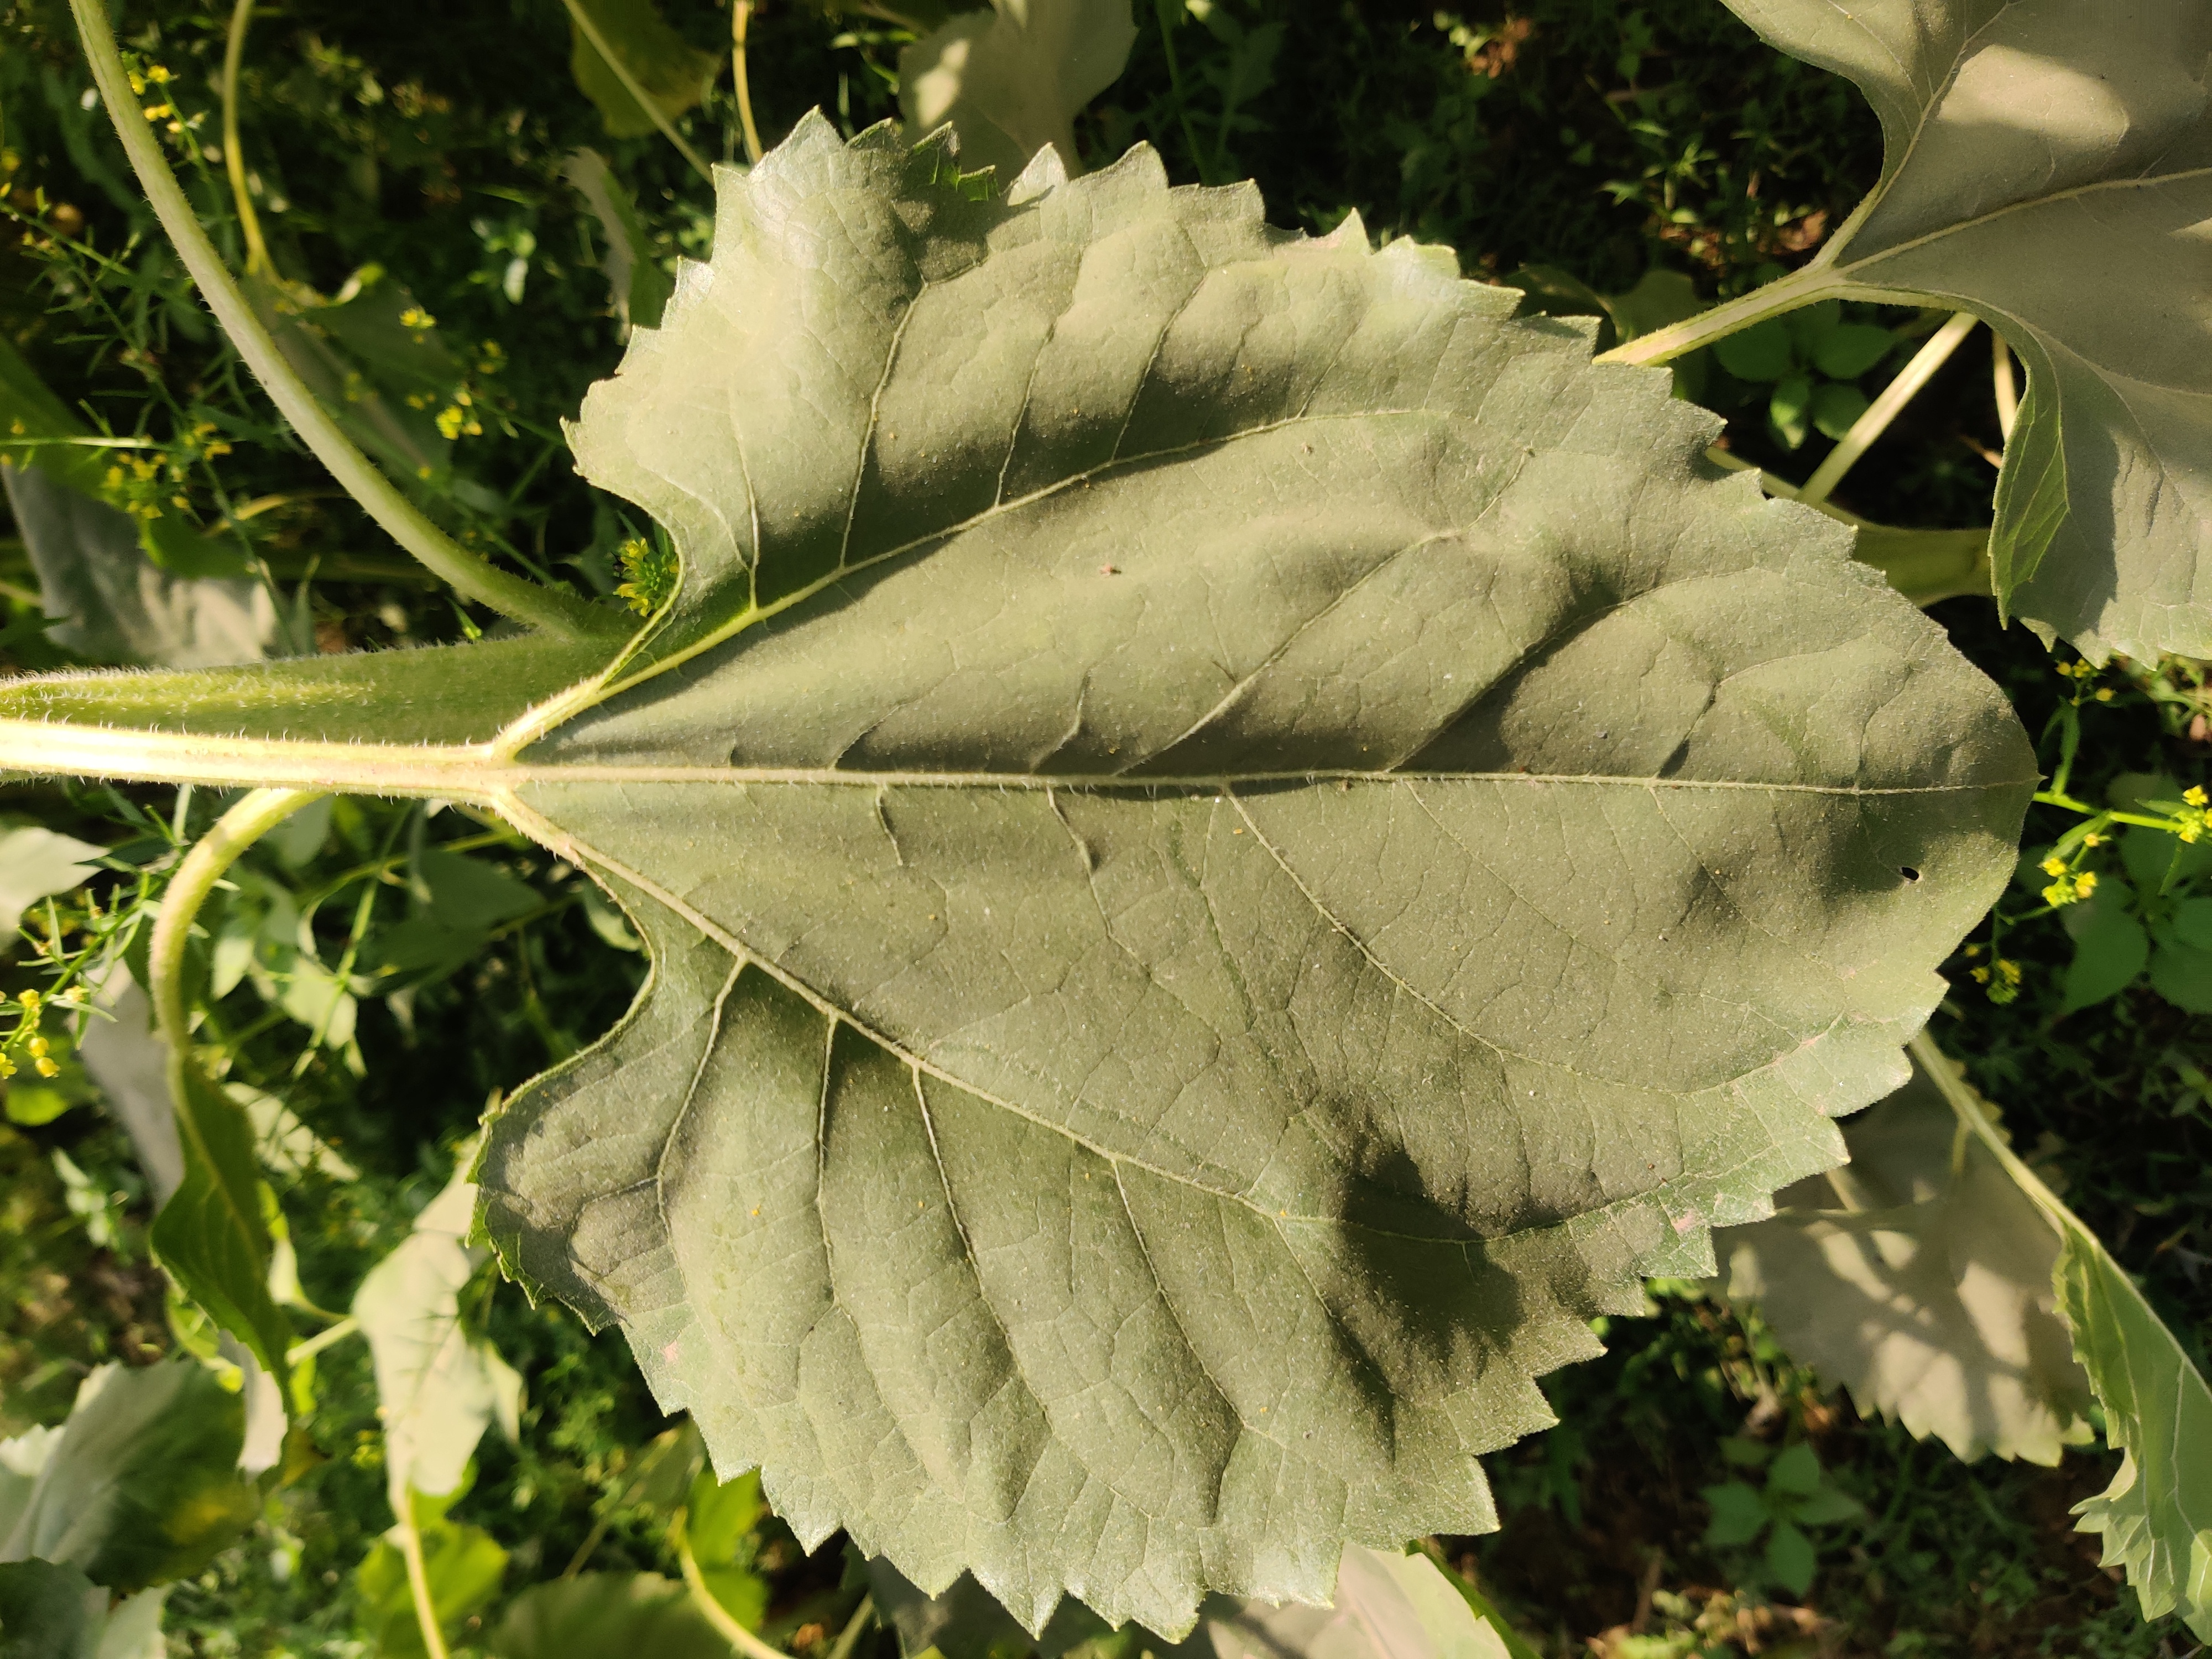
Label: Fresh_leaf